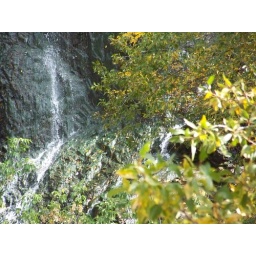
Bridal Veil Falls in Spearfish. Cascading down the mountain along side of the road out of the canyon